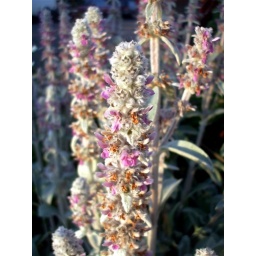
silver & pink by sunset